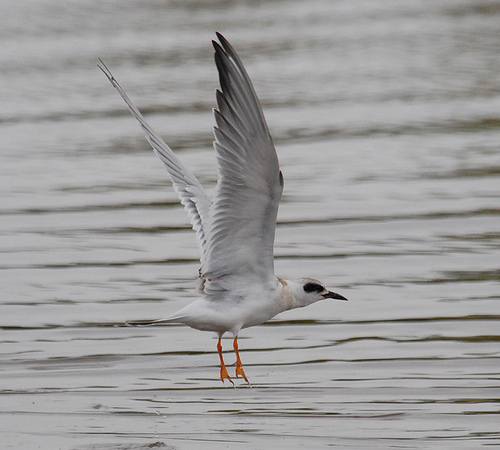
the bird is white with orange legs and webbed feet and a black beak and eye.
a white bird with a black eye ring and long pointed black beak.
this bird has a large black bill, orange tarsuses and feet, and a black cheek patch.
this bird has a large wingspan, a bright orange foot, and a back cheek patch
this bird has a white belly and breast, white wings with two white wingbars.
this bird is white with a black, pointed beak, and orange tarsus and feet.
this bird is white and black in color, with a black beak.
the bird has webbed feet, two long white wingbars and a white belly.
this bird has wings that are white and has a black crown
this bird is white with black and has a long, pointy beak.
Species: Forsters Tern